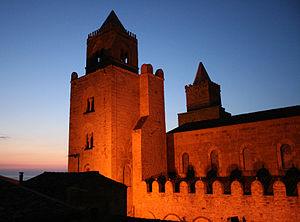
La cathédrale de Cefalù est une église catholique romaine située à Cefalù, importante station balnéaire de Sicile.